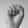
ASL letter: S